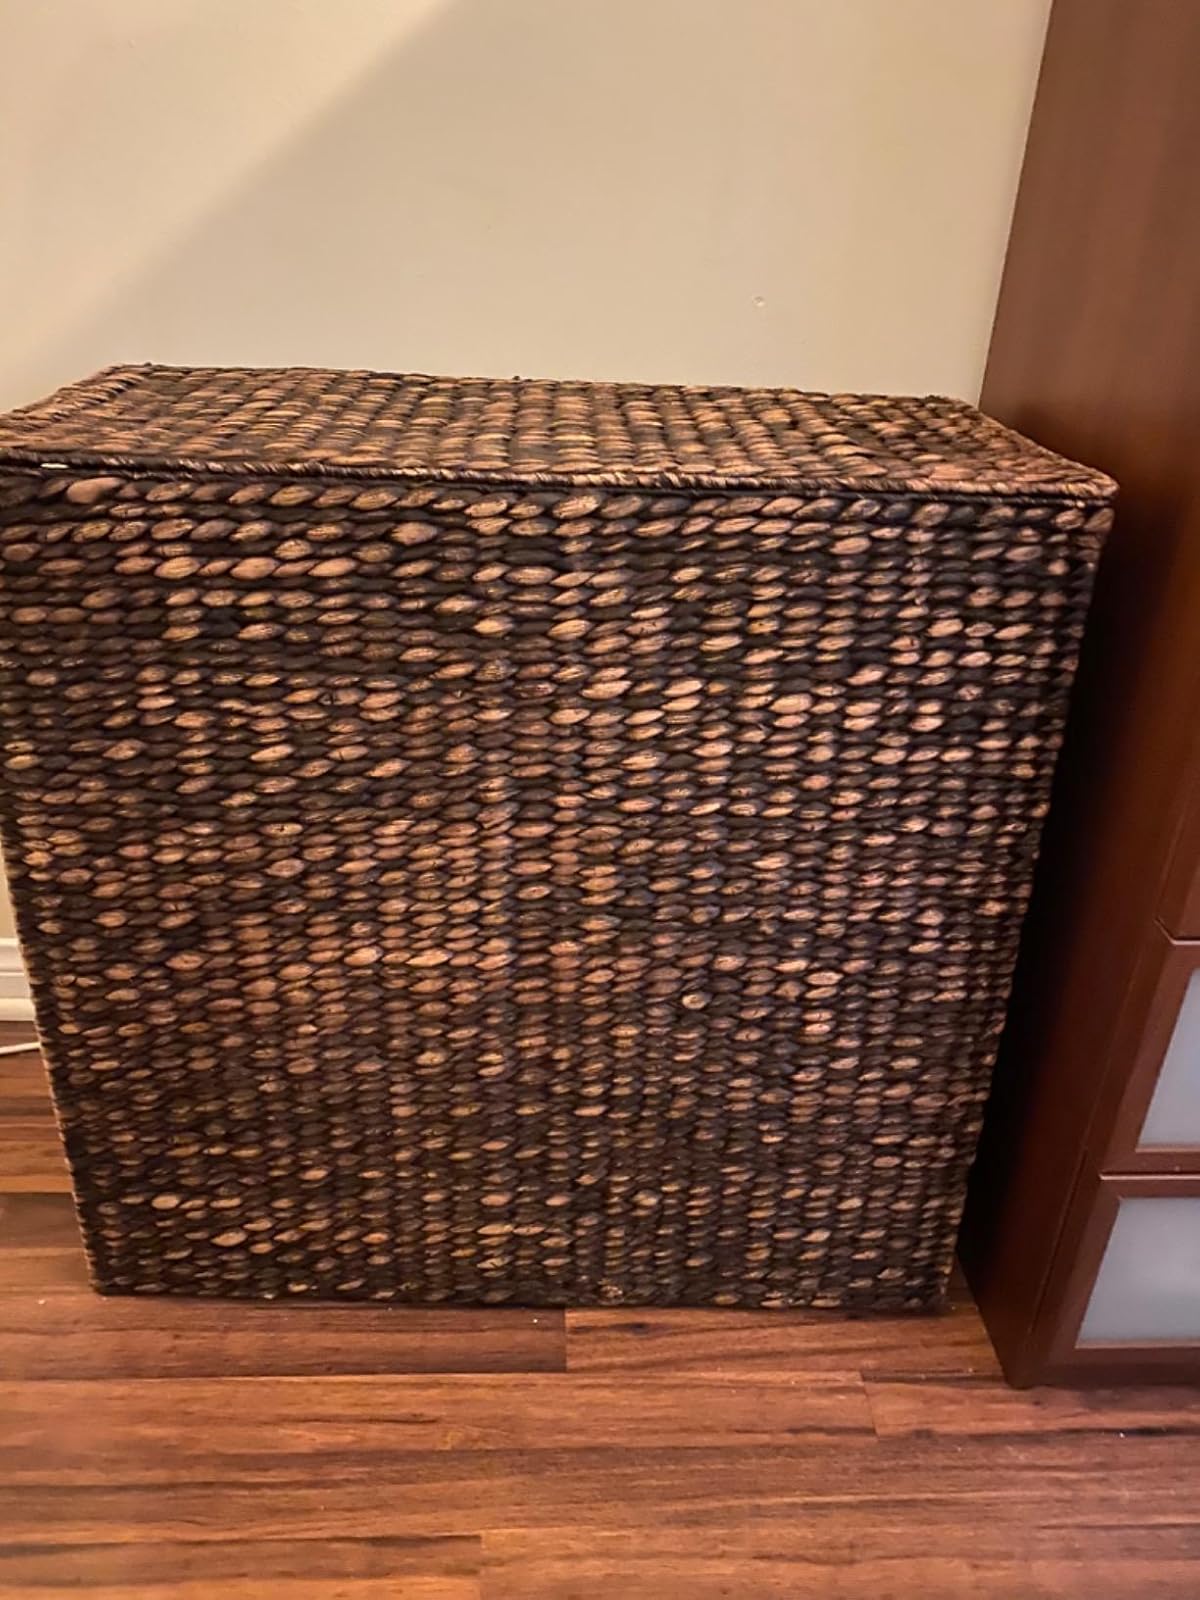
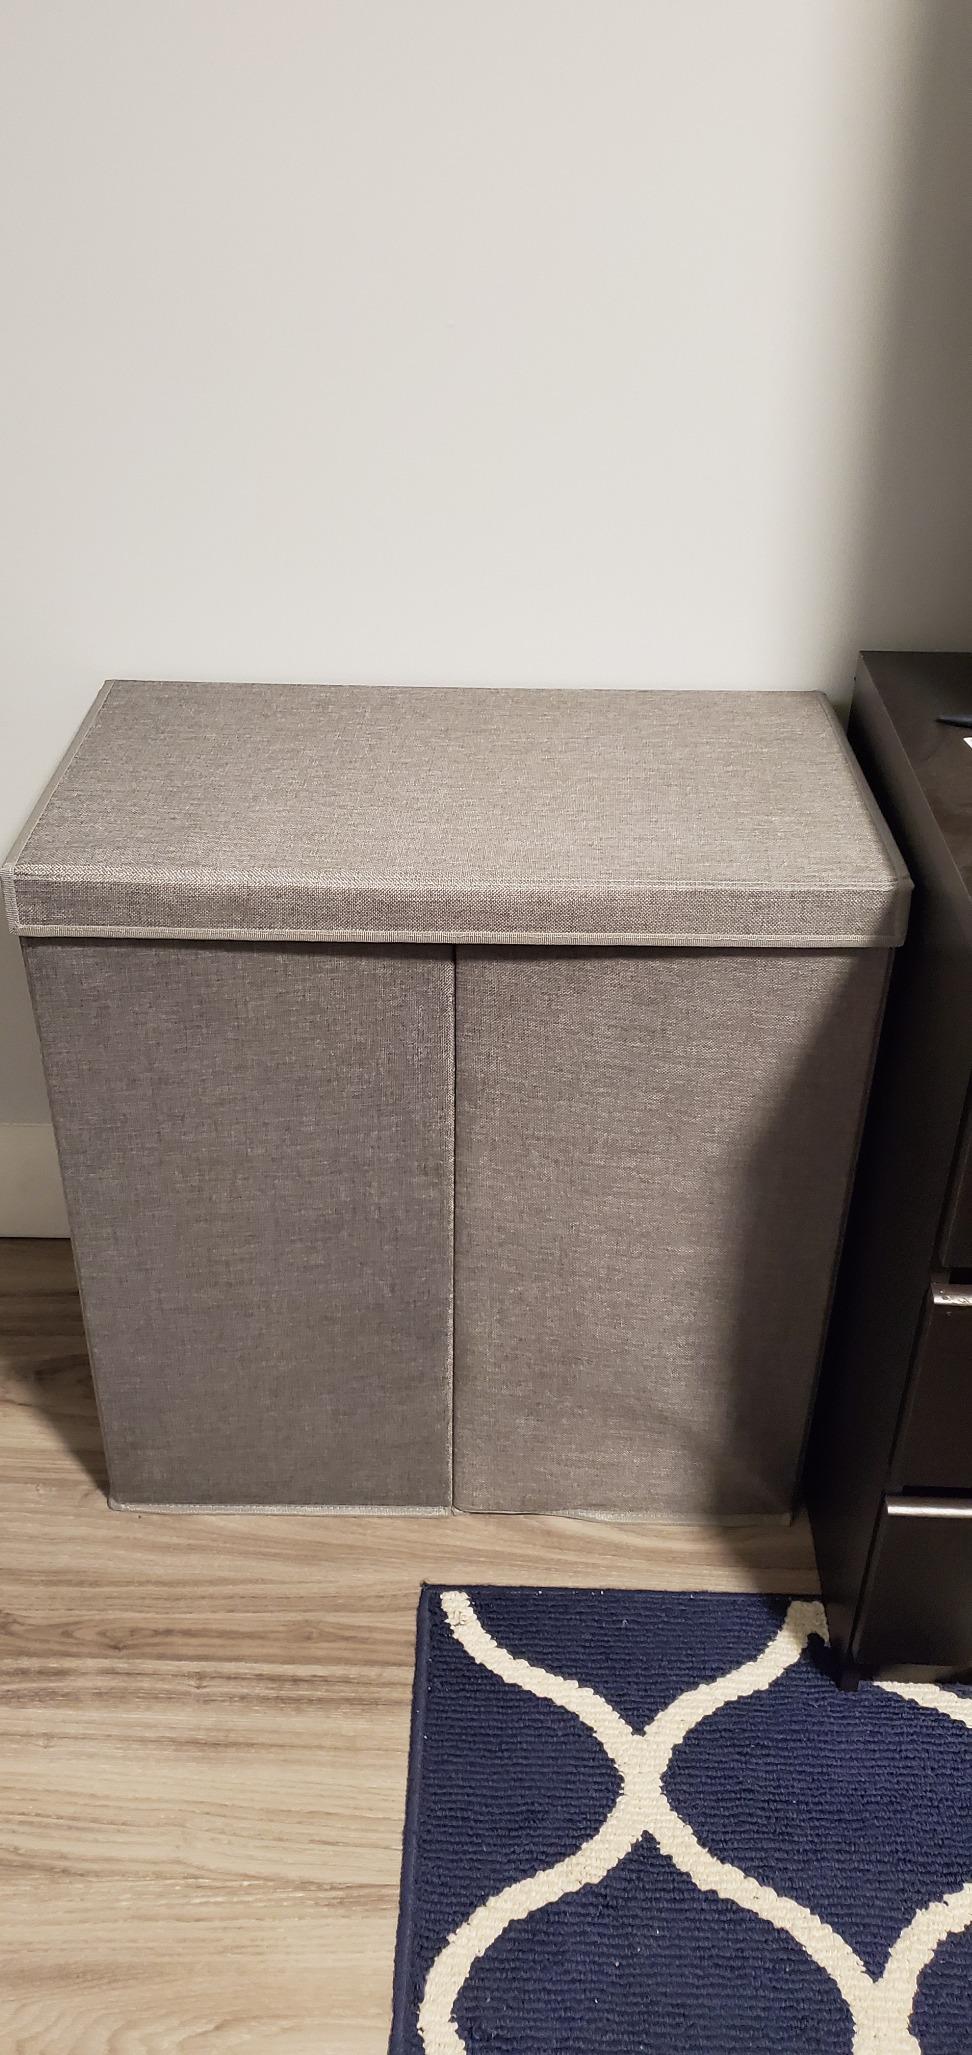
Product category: items_hamper
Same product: no